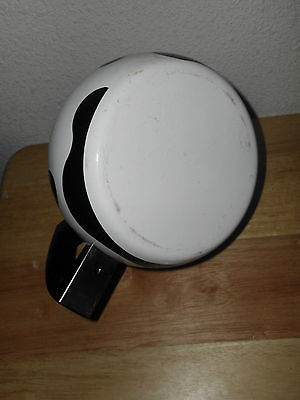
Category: kettle